Mysterion Rises

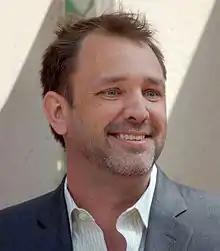
A brown-haired man wearing a white shirt and gray jacket smiles.

"Mysterion Rises" was written and directed by series co-founder Trey Parker. It first aired on November 3, 2010 in the United States on Comedy Central. Like all South Park episodes, "Mysterion Rises" was first conceived by Parker and fellow co-founder Matt Stone within a week of the episode's broadcast date.